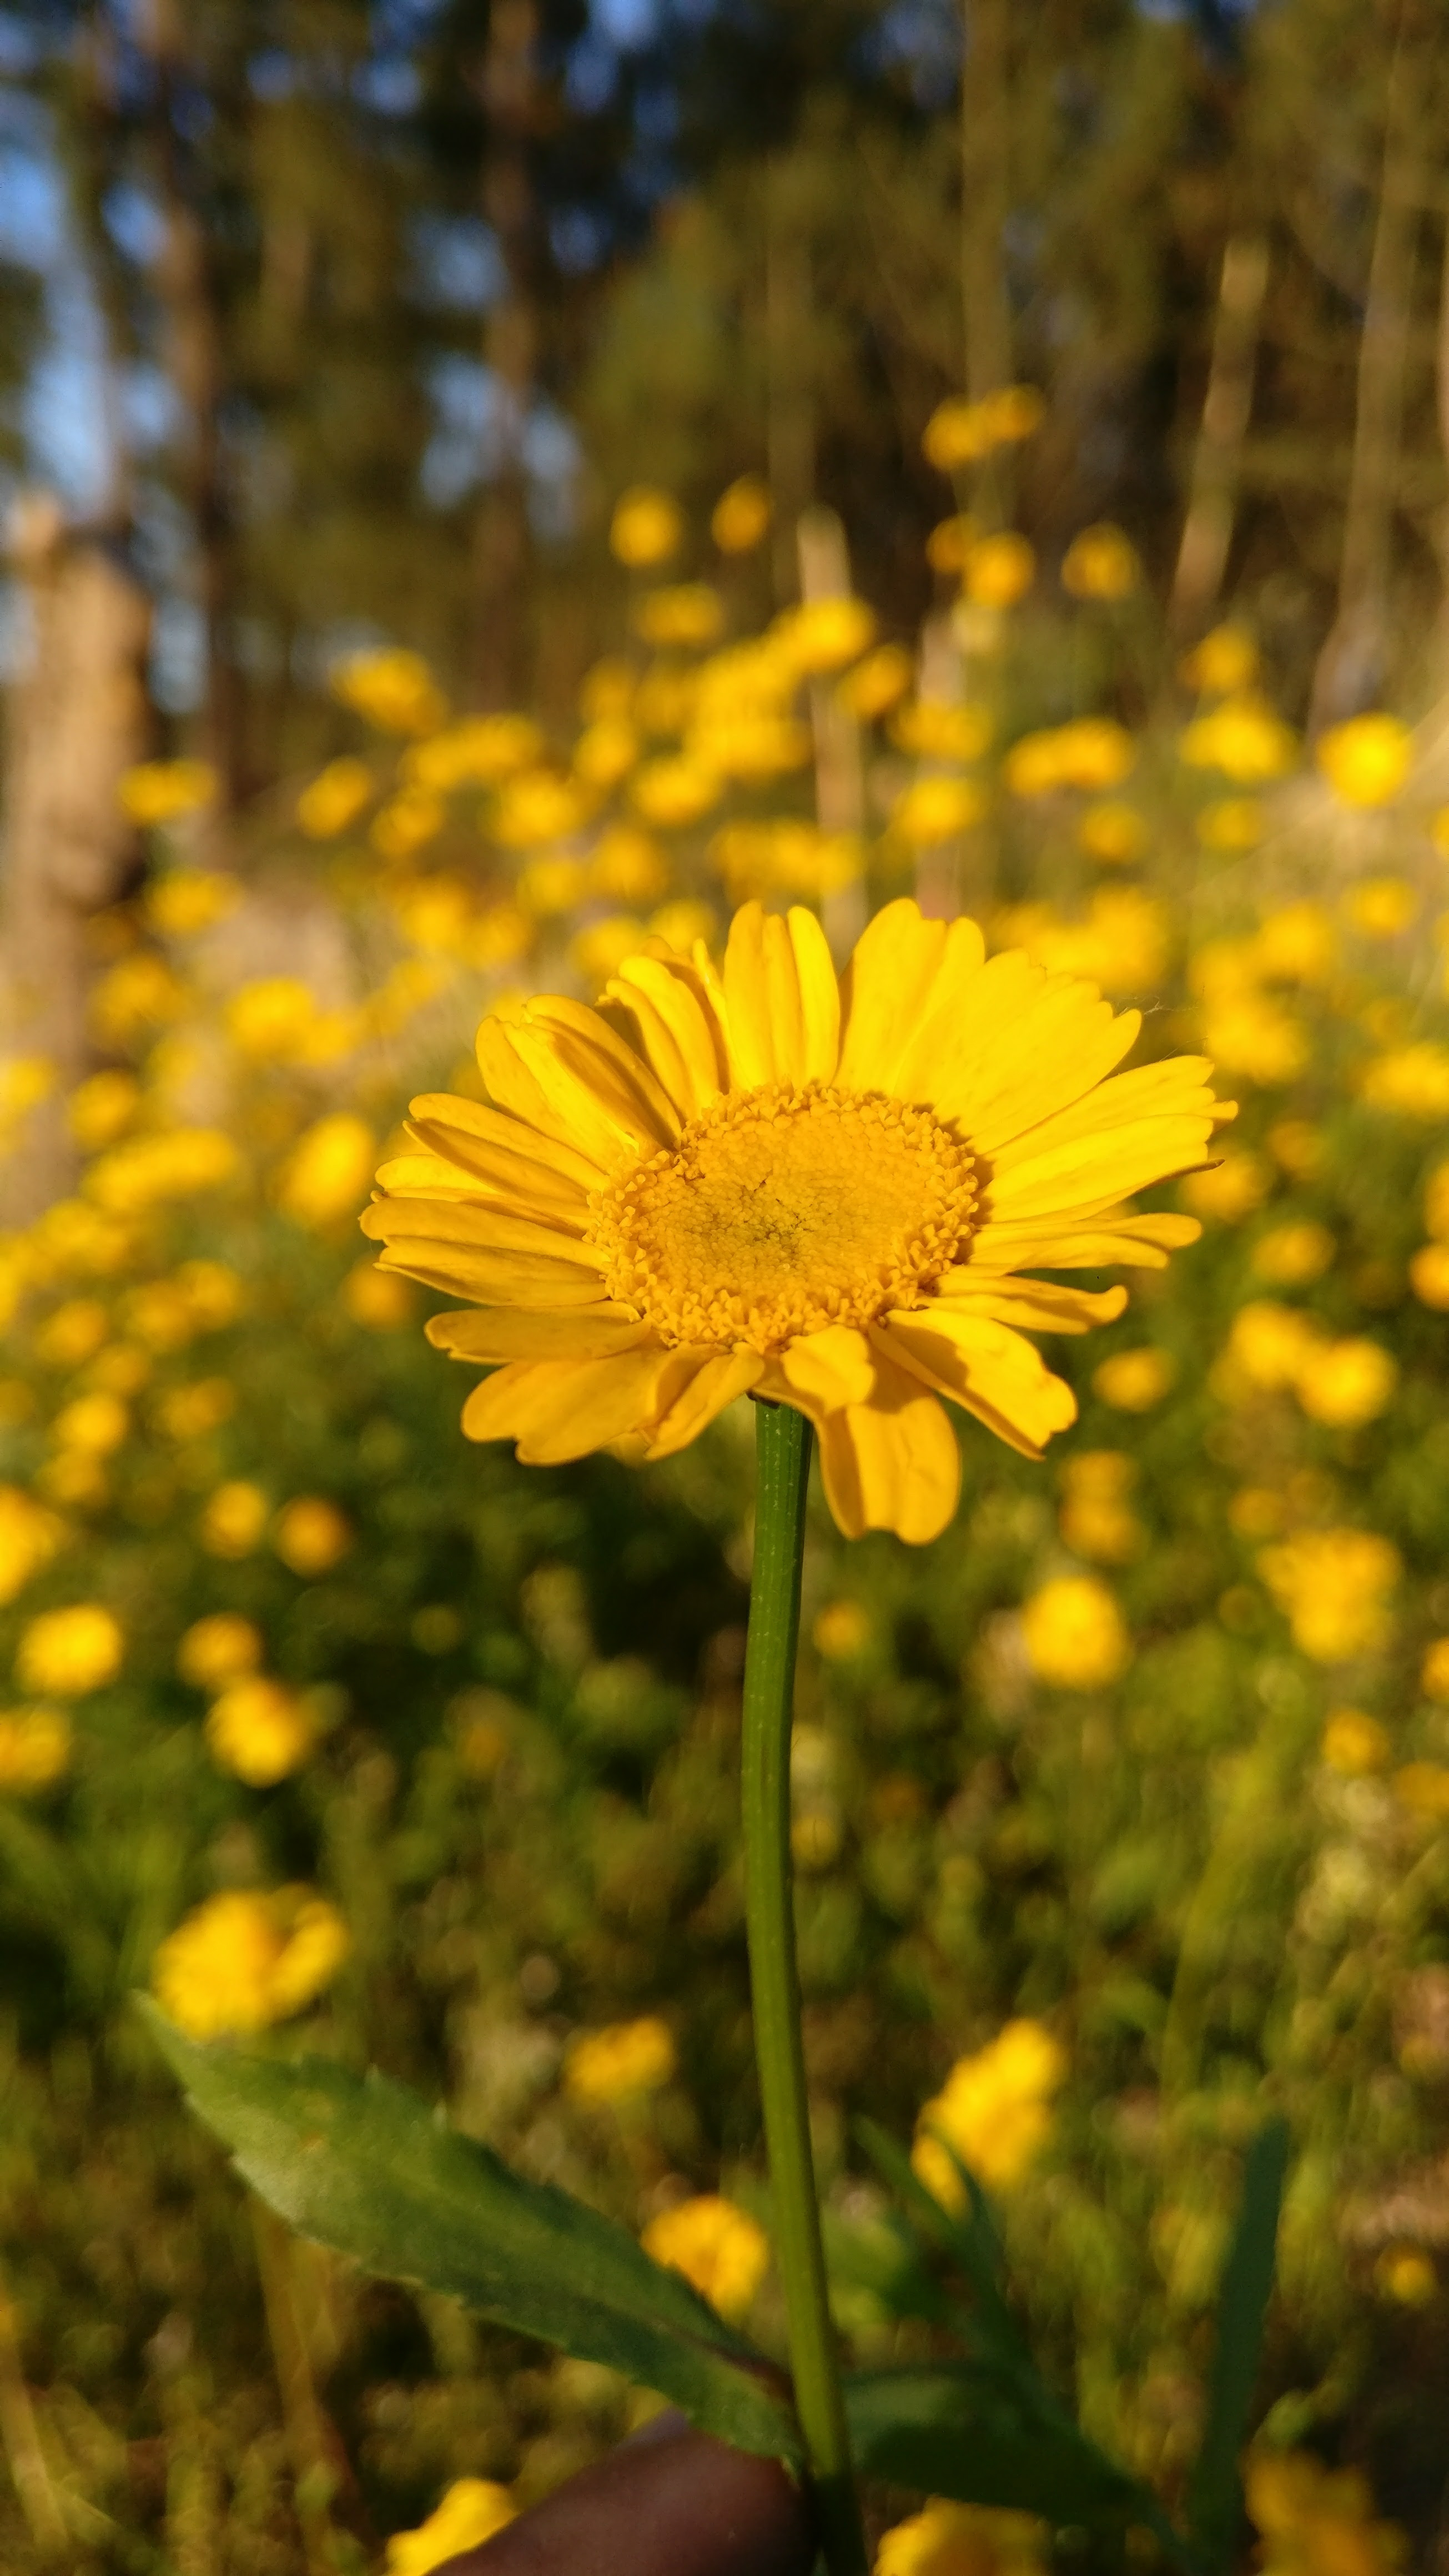
flowers, yellow flowers, field, flower field, flower, yellow, flora, wildflower, plant, spring, daisy family, sunlight, sunflower, flatweed, sow thistles